Sai, Aomori

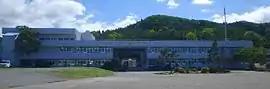
Sai Village Hall

Sai occupies the western coastline of Shimokita Peninsula, facing the inlet to Mutsu Bay from the Tsugaru Strait. Much of the village is within the limits of the Shimokita Hantō Quasi-National Park. The mountainous area is home to many indigenous plant and animal species. Wildlife includes Japanese macaque monkeys, "kamoshika," "tanuki" and Asian black bears. Most of the population resides in coastal hamlets. Approximately 90% of the village area is forested; of which 90% is national forest.